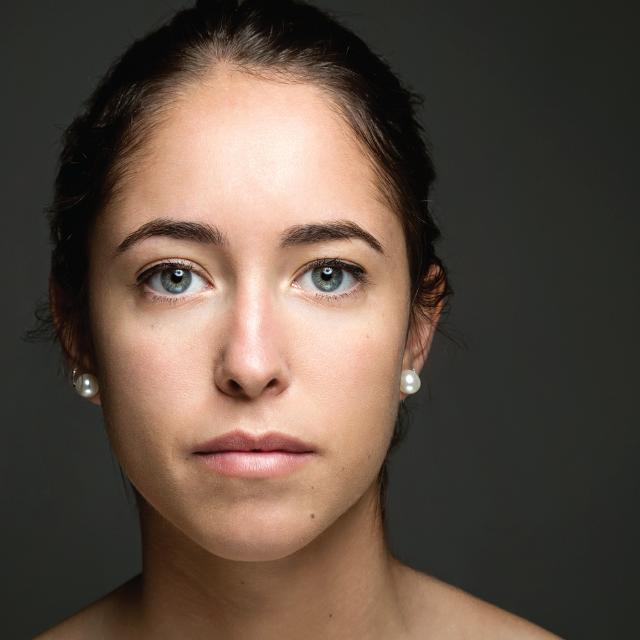
Portrait style: Real Portrait